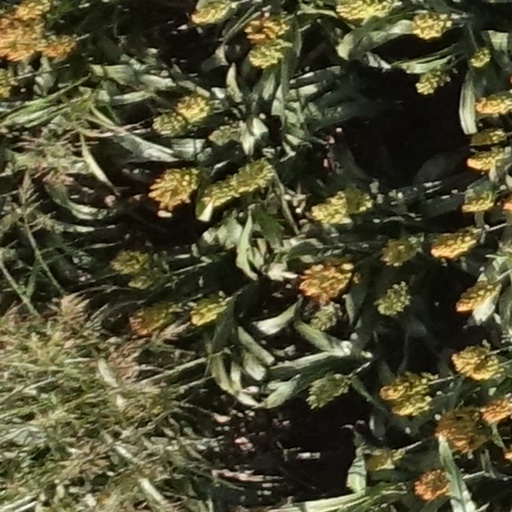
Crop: sorghum